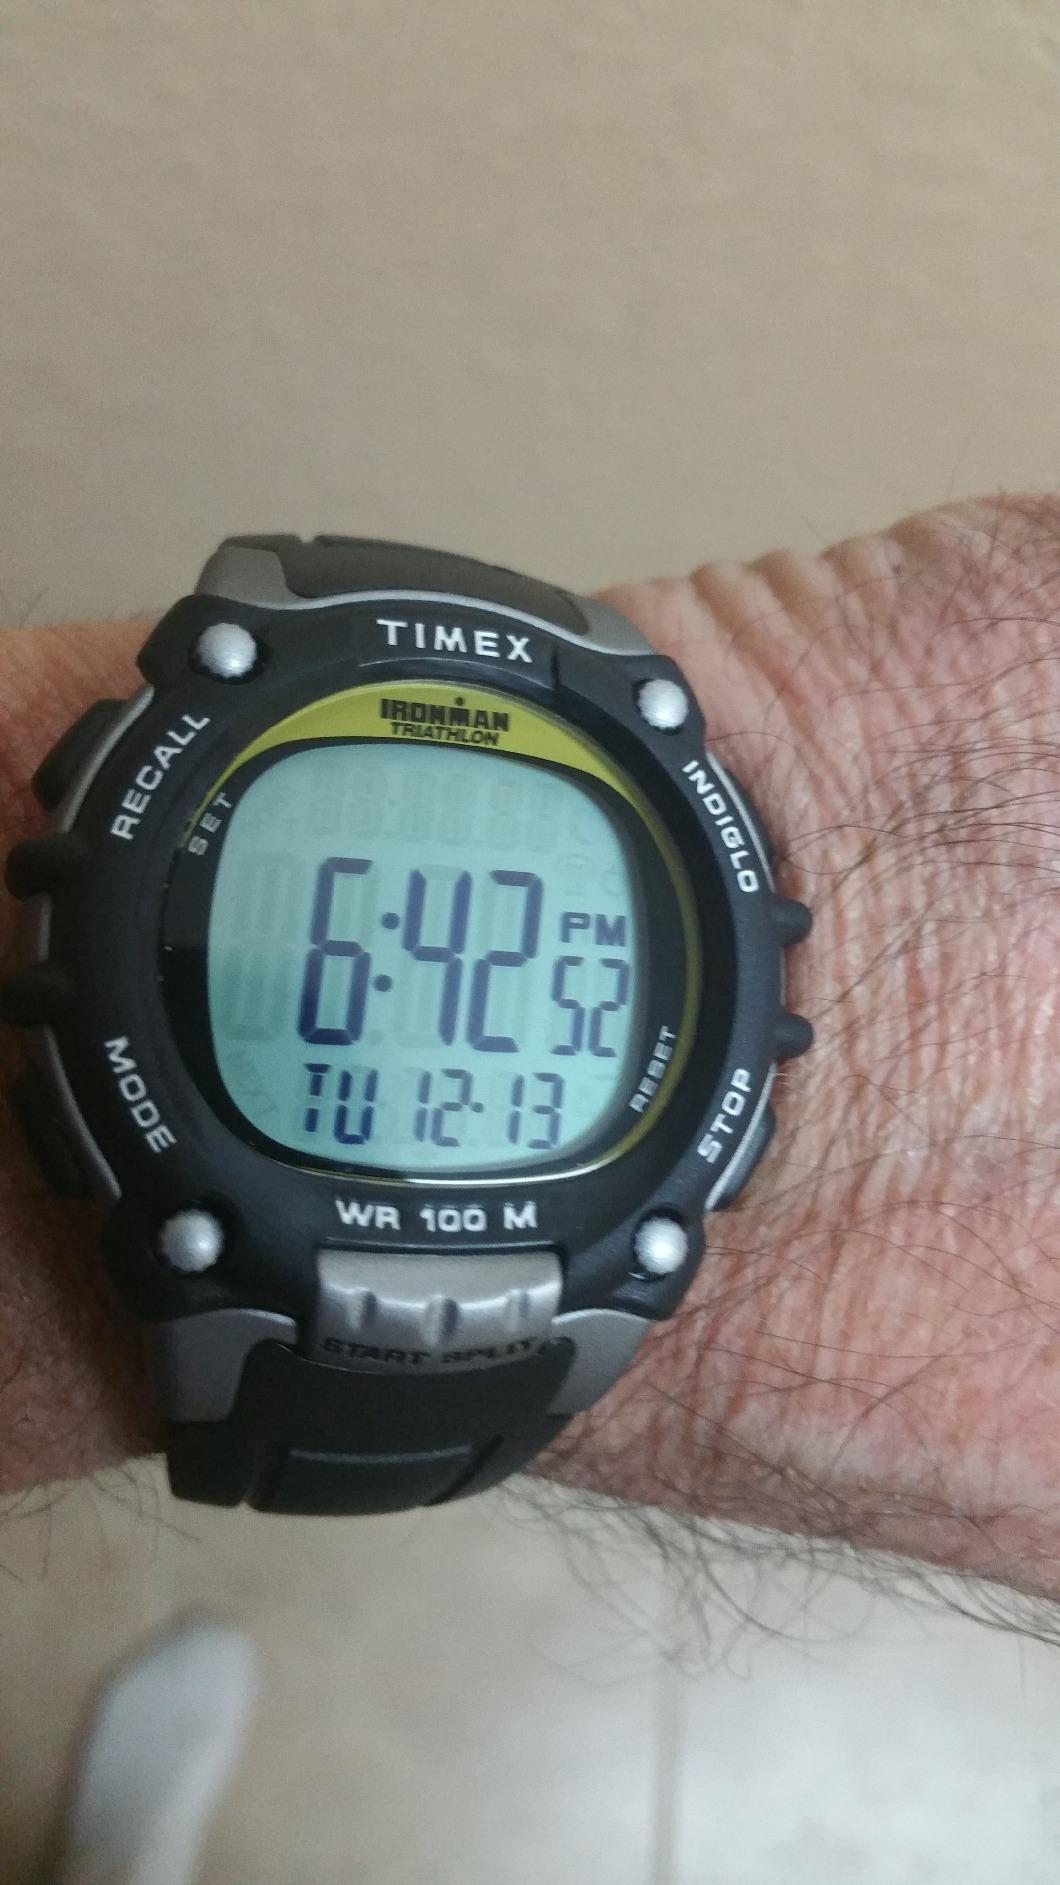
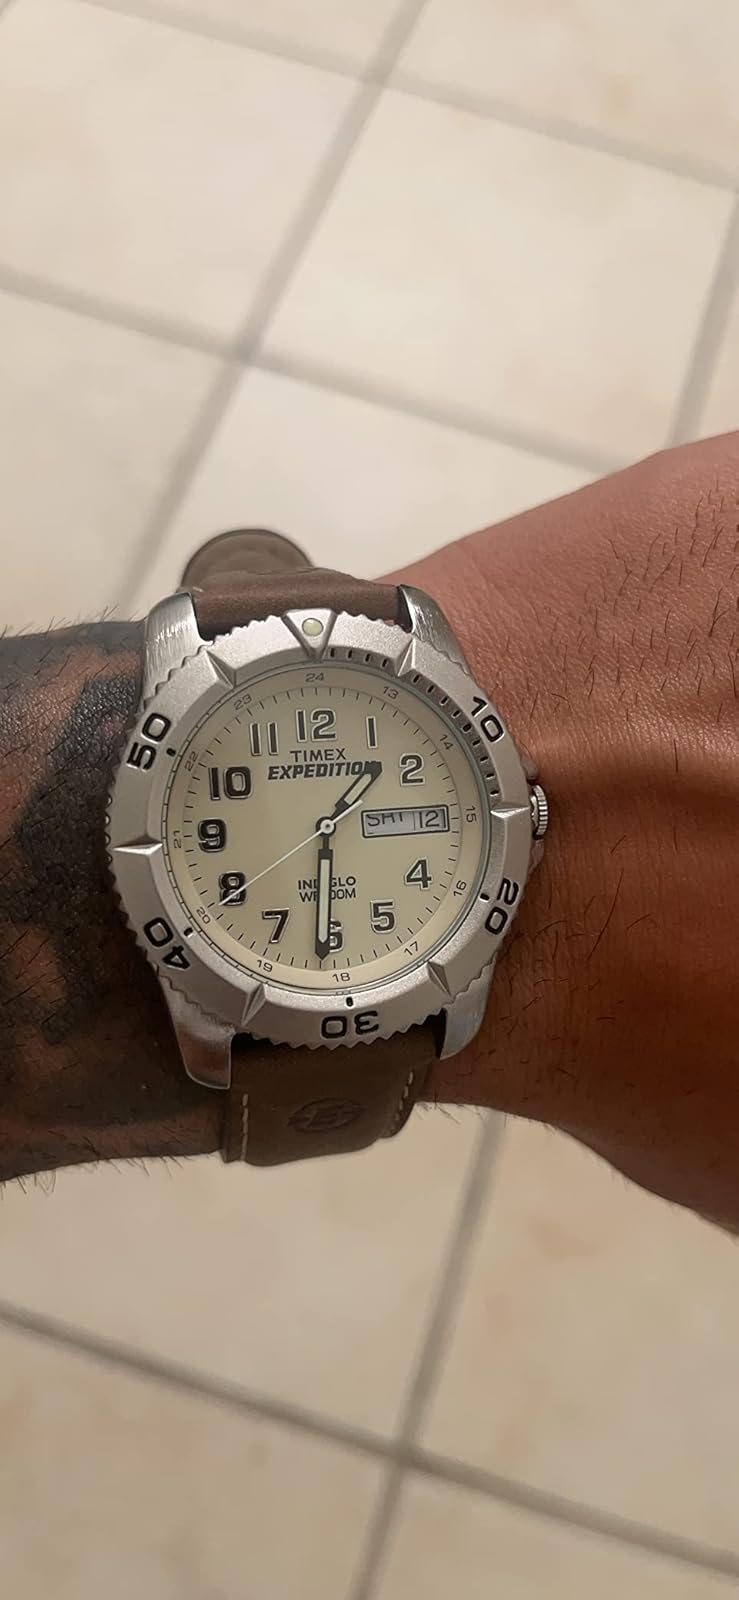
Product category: accessories_watch
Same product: no